Repair ship

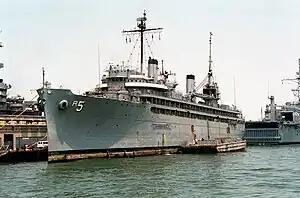
With a capable crew of qualified repairmen, USS "Vulcan" was kept in good repair for a long service life.

The United States Navy became aware of the need for repair ships to maintain Asiatic Fleet ships stationed in the Philippines. Two colliers were converted to and in 1913 before the purpose-built was completed at the Puget Sound Navy Yard in 1923.